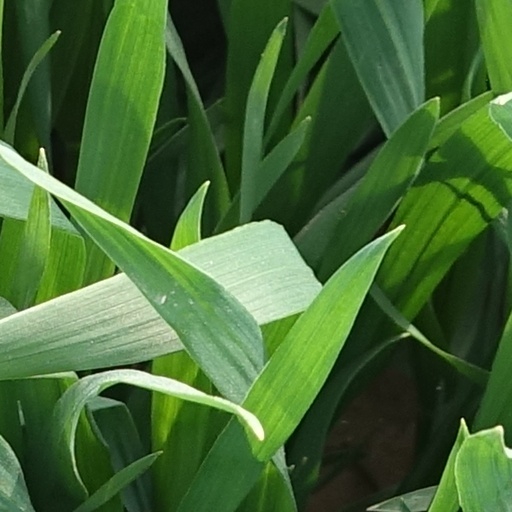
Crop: wheat